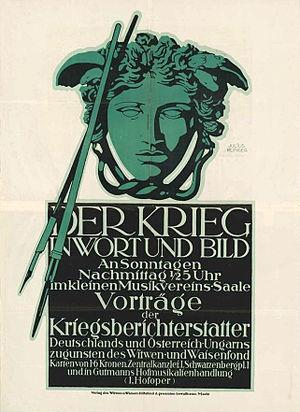
Méduse, appelée aussi la Gorgone, est dans la mythologie grecque l'une des trois Gorgones. Elle est la seule à être mortelle. Fille de Phorcys et Céto, et donc petite-fille de l'union de la Terre avec l'Océan, elle appartient au groupe des divinités primordiales, tout comme ses cousines, la Chimère et l'Hydre de Lerne, qui, elles aussi, avaient des traits associés à l'image du serpent et ont été détruites par des héros. Même si elle figure au fronton de plusieurs temples, elle ne faisait l'objet d'aucun culte.